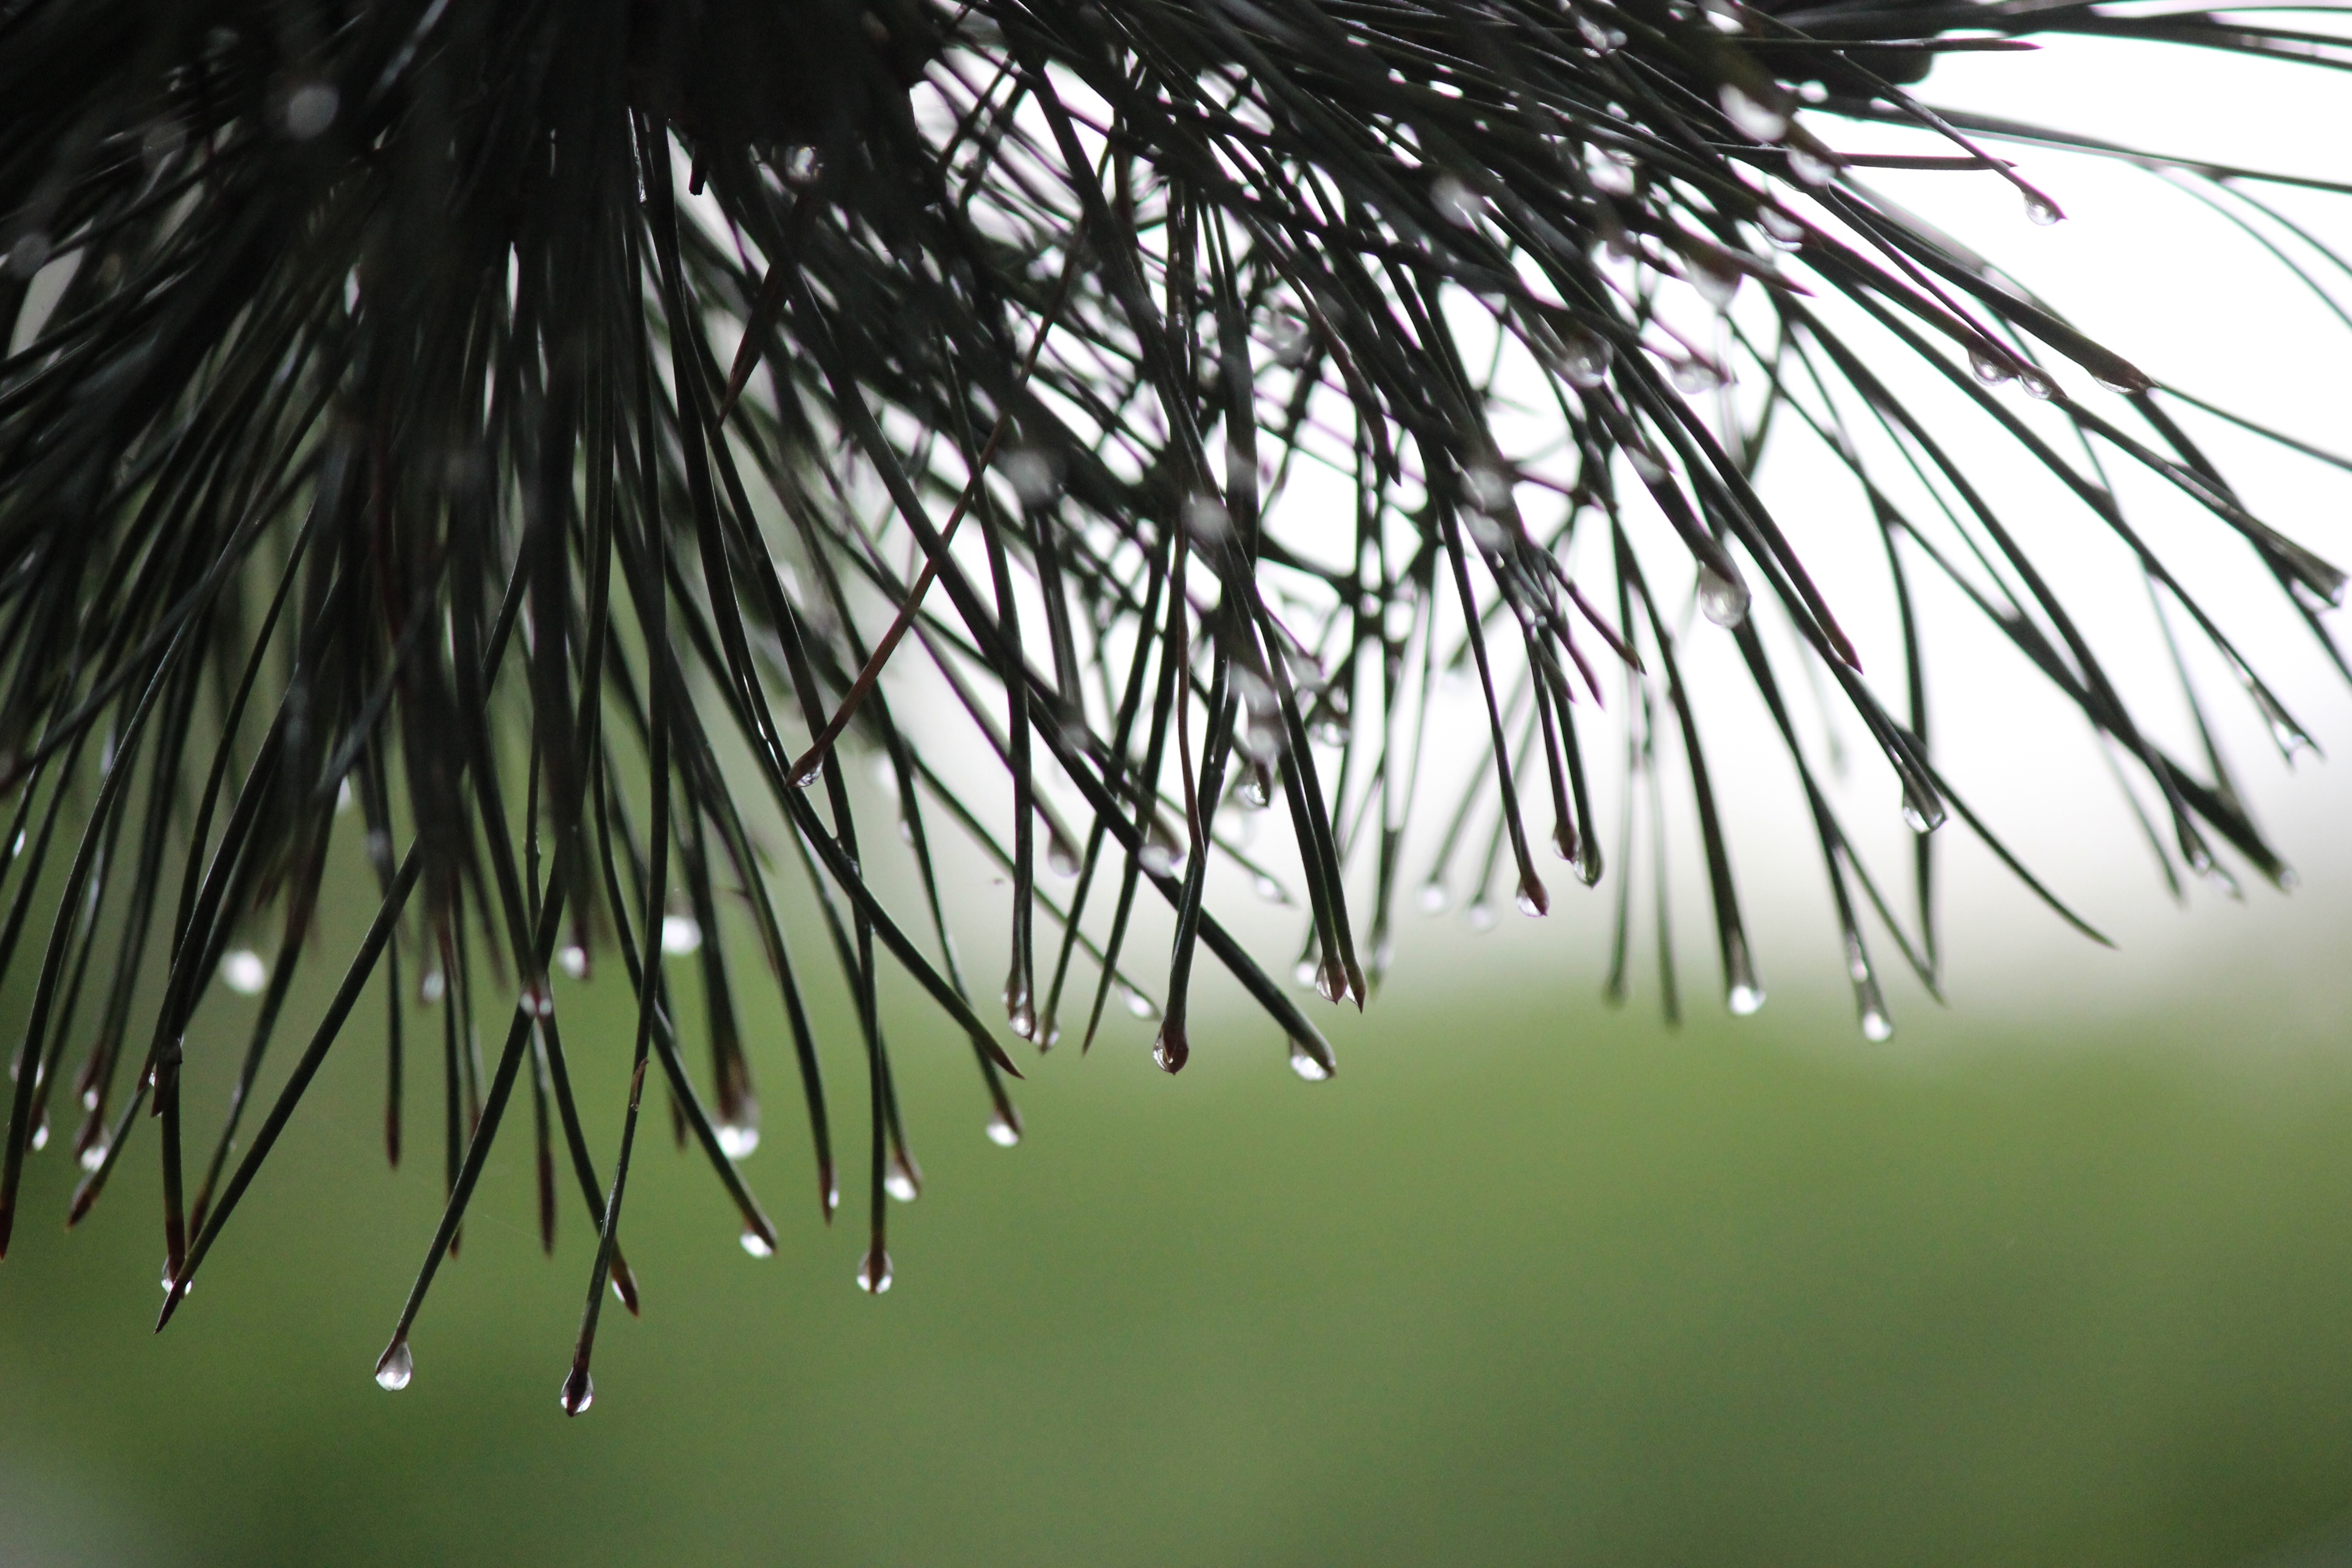
tree, grass, branch, plant, sunlight, leaf, flower, green, botany, flora, twig, close up, macro photography, flowering plant, grass family, plant stem, woody plant, land plant, thorns spines and prickles, arecales, palm family